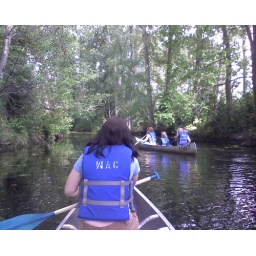
The boat in front of us ended up running into a tree on the side.